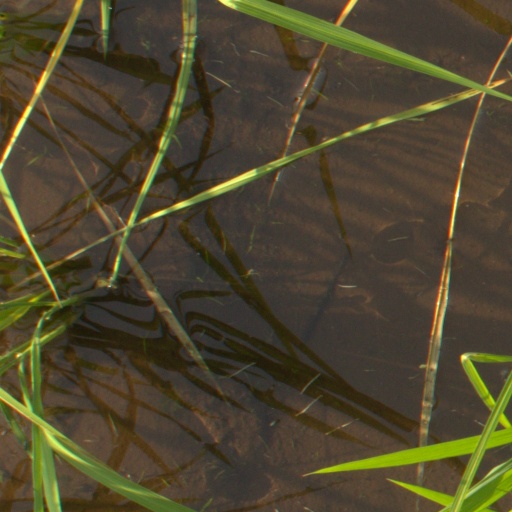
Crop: rice